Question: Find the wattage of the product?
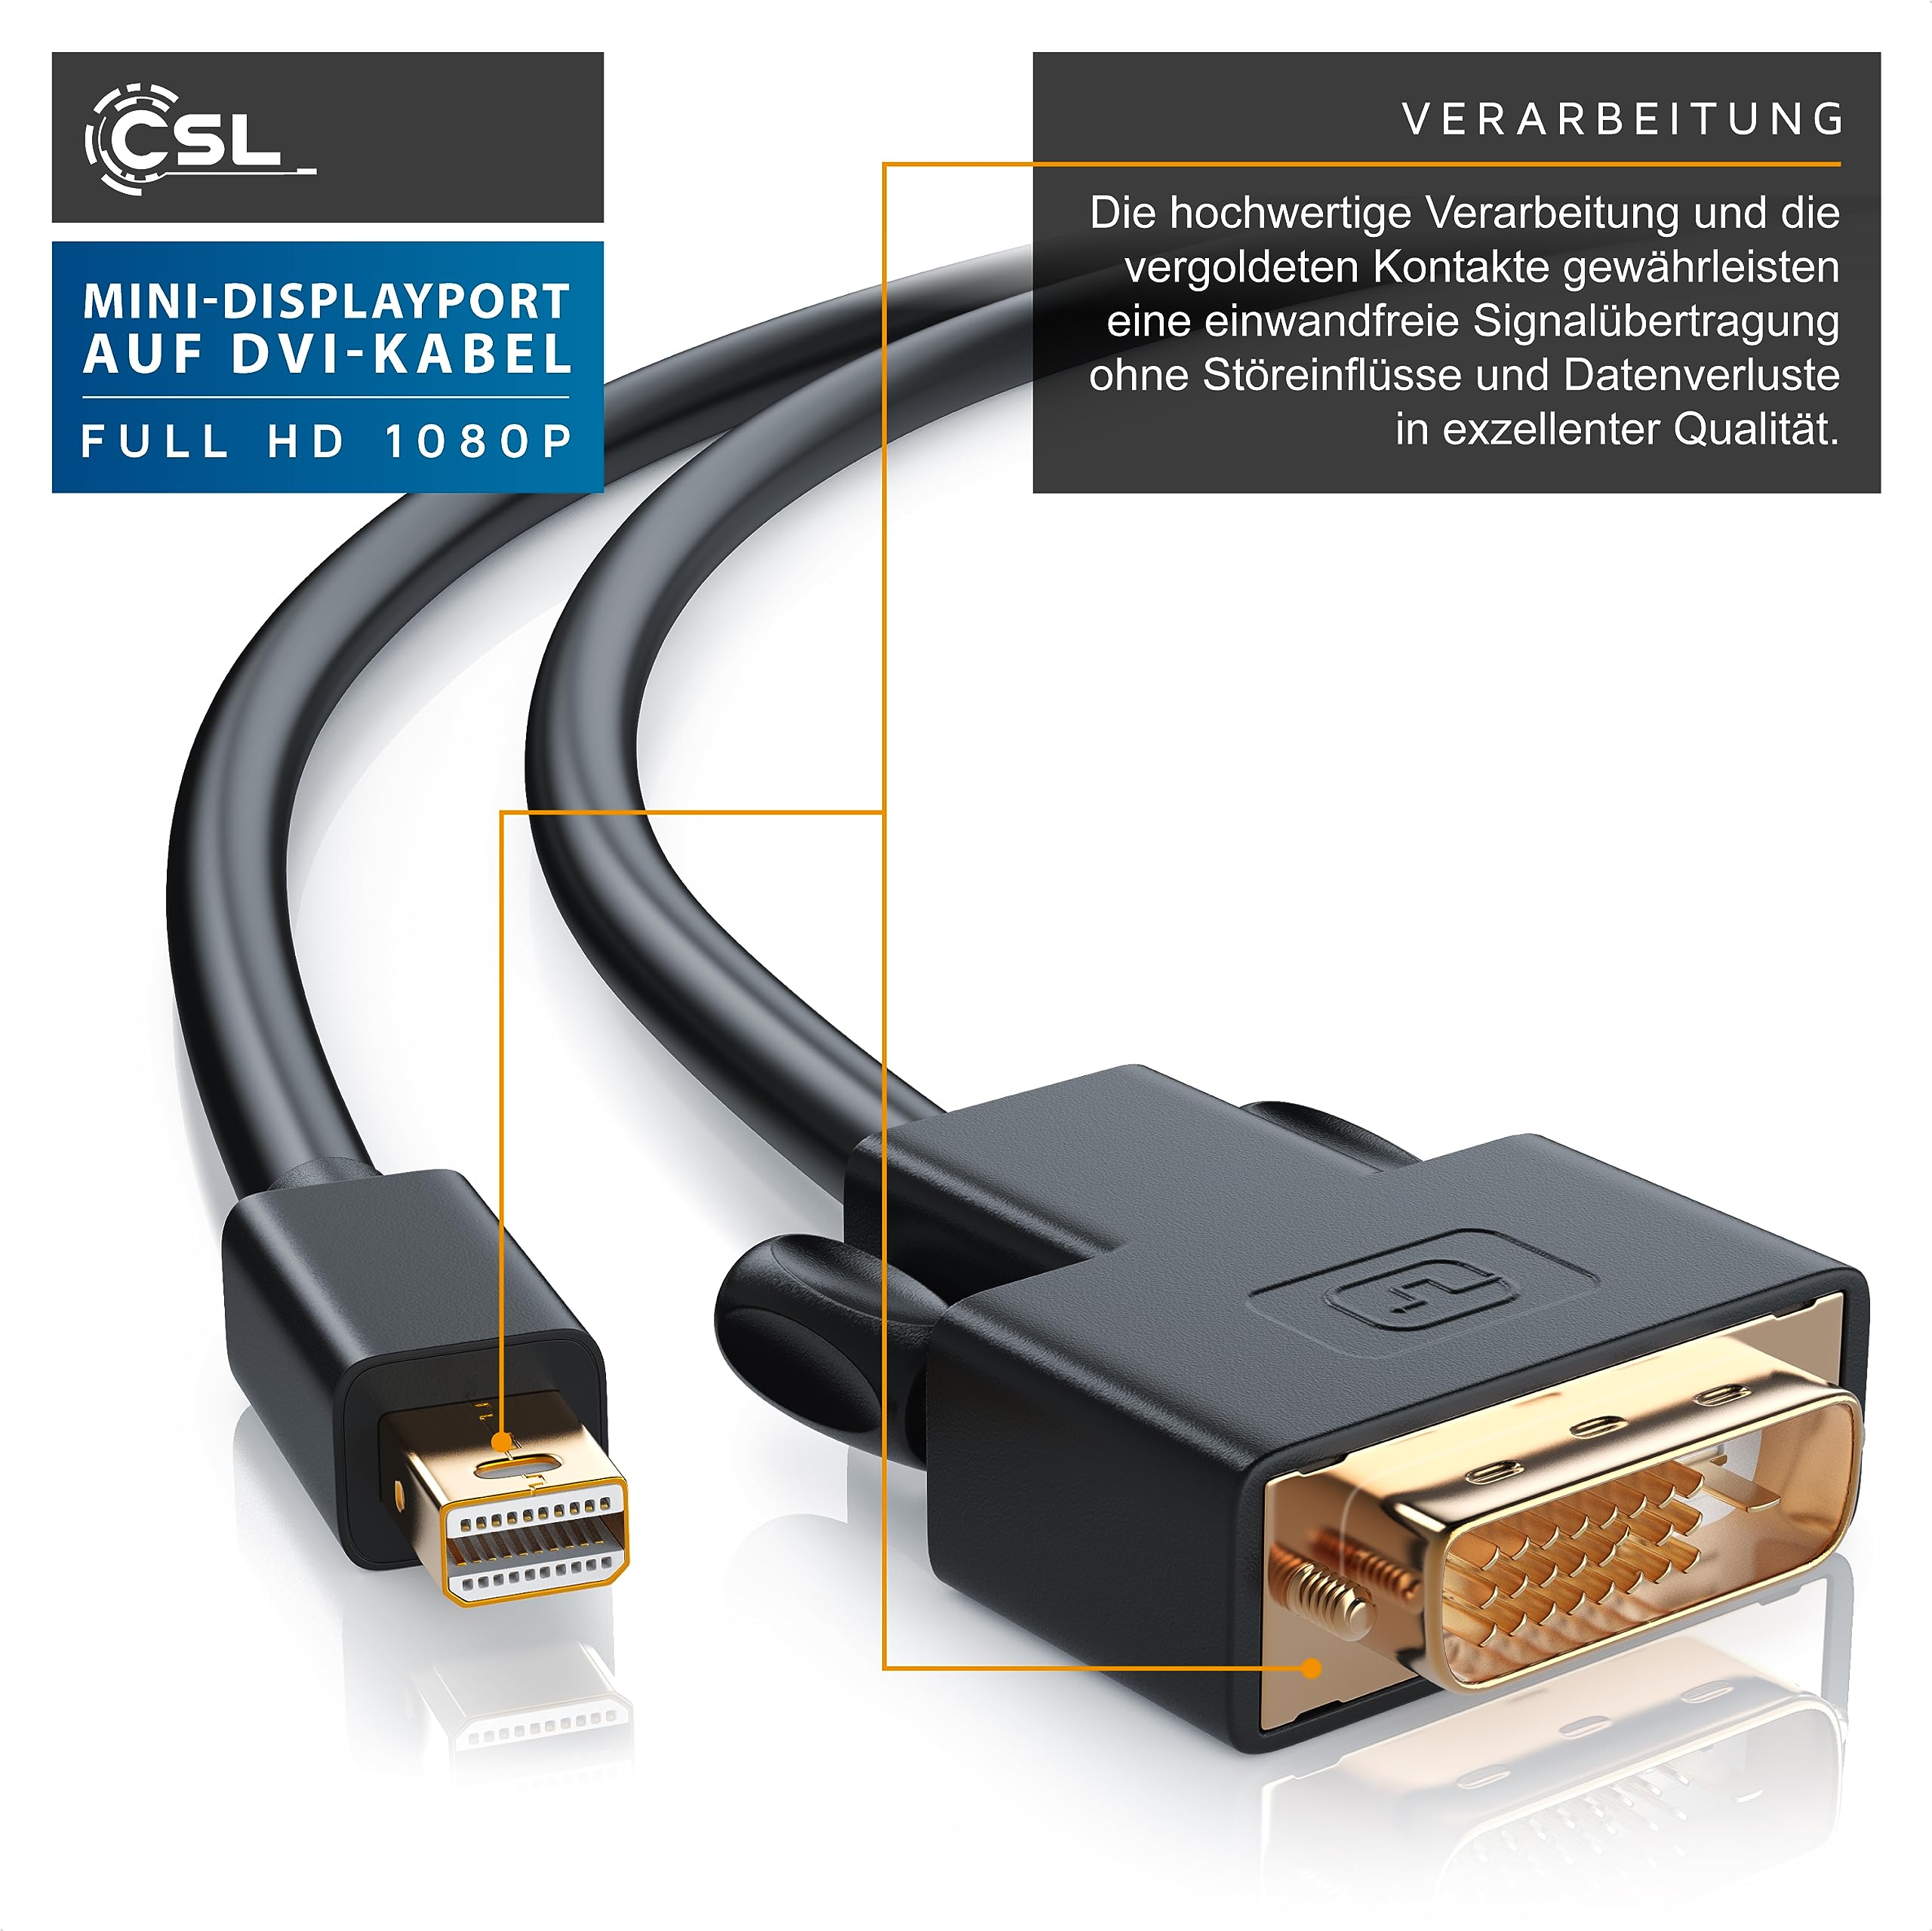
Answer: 1080.0 horsepower